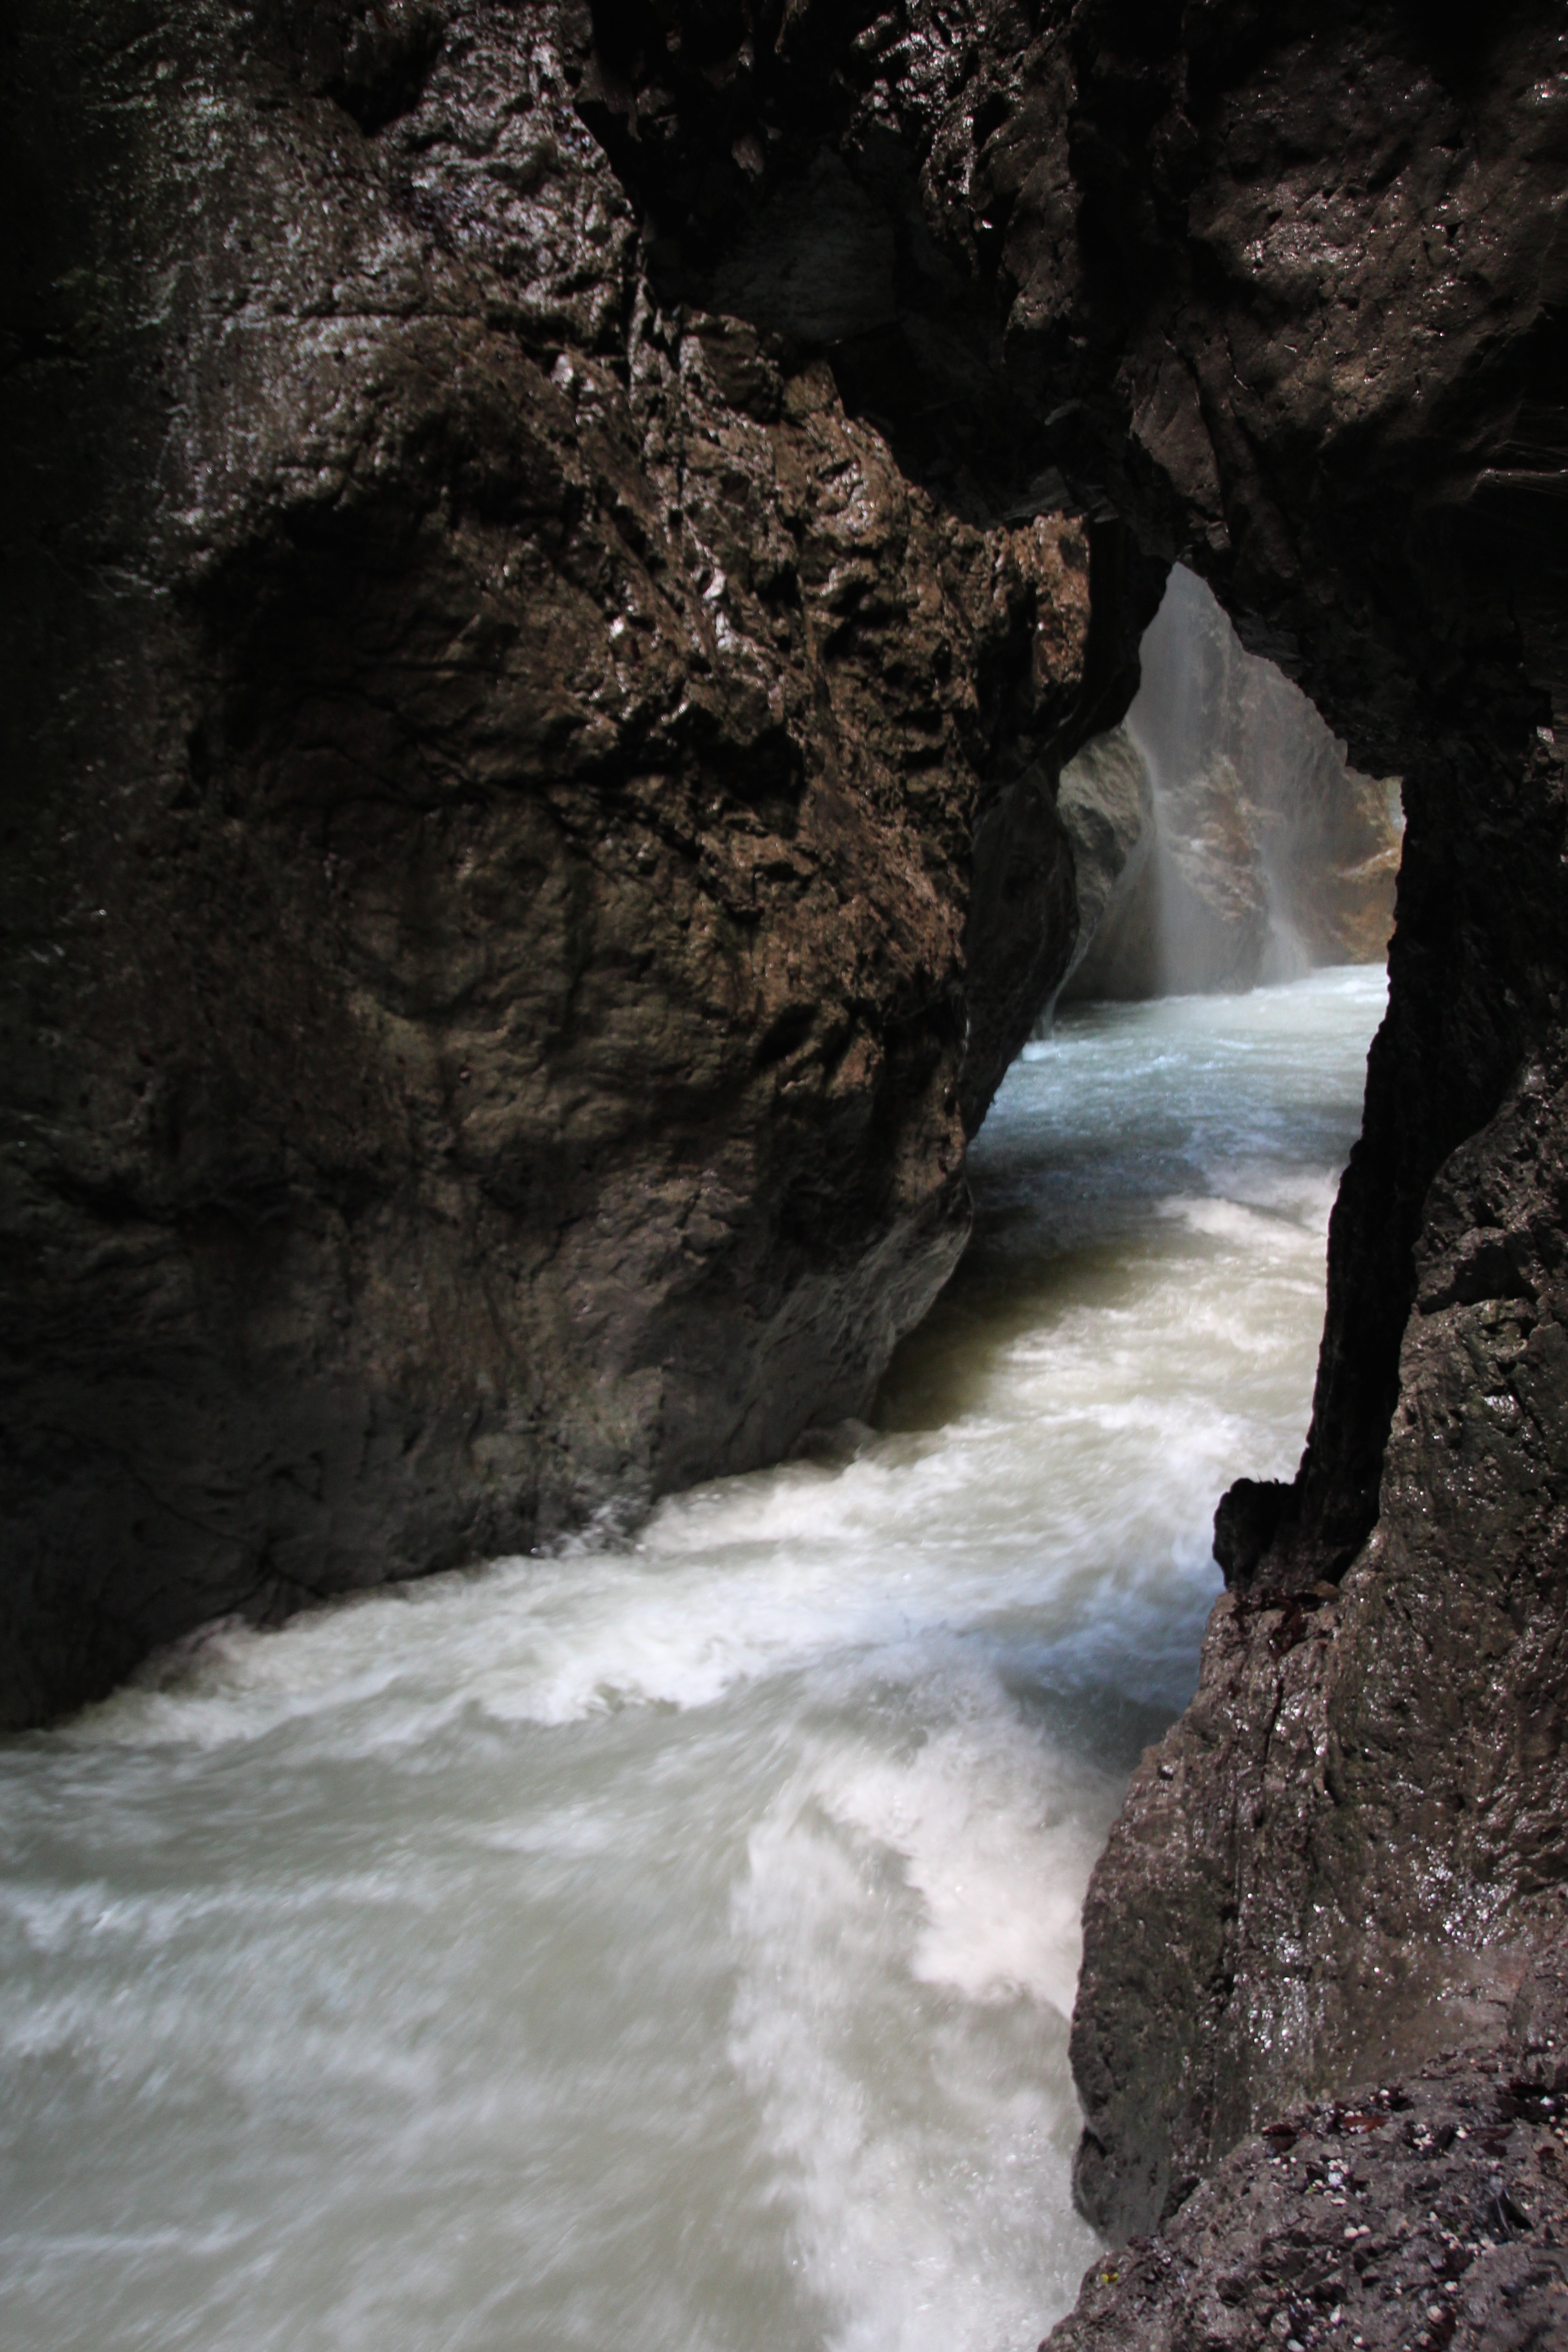
sea, coast, water, rock, waterfall, wave, wall, river, formation, stream, rapid, gorge, canyon, body of water, current, racing, water feature, wadi, landform, partnachklamm, sea cave, garmisch partenkirchen, geographical feature